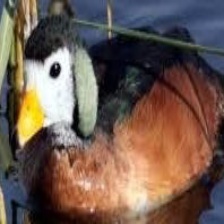
Species: AFRICAN PYGMY GOOSE
Scientific name: NETTAPUS AURITUS
ImageNet parent category: goose